Argos Downtown Historic District

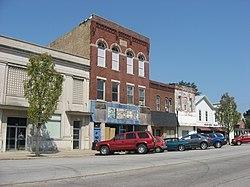
Argos Downtown Historic District, July 2012

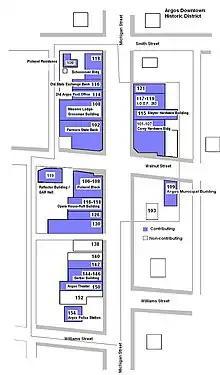
Argos Downtown Historic District is a national historic district located at Argos, Marshall County, Indiana.

Argos Downtown Historic District is a national historic district located at Argos, Marshall County, Indiana. The district encompasses 21 contributing buildings in the central business district of Argos. It developed between about 1867 and 1942, and includes examples of Italianate, Romanesque Revival, and Neoclassical style architecture. Notable buildings include the Reed Block (1891), Williams Inn (1838), IOOF #263 Hall (1901–1907), Corner Hardware Building (1883), Argos Reflector Building / GAR Hall (c. 1898), Argos Theater (1898–1907, c. 1930), Sarber Building (1892–1898), Old Argos Opera House / Huff Block (1887–1892), Pickerl Block (1887, 1892–1898), Argos Municipal Building (1940), Farmers State Bank Block (1917), Argos Masonic Lodge #399 / Grossman Building (1906), Schoonover Building (1867, 1883), and Pickerl Residence (c. 1870, c. 1920).